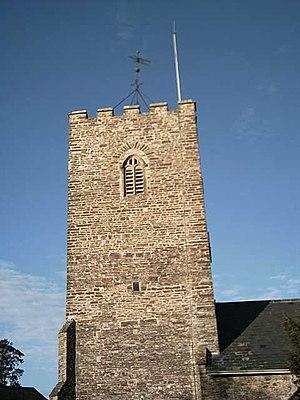
Bampton est une ville du Devon, en Angleterre. Elle est située sur la Batherm, à environ 10 km au nord de Tiverton. Au moment du recensement de 2001, elle comptait 1 598 habitants.